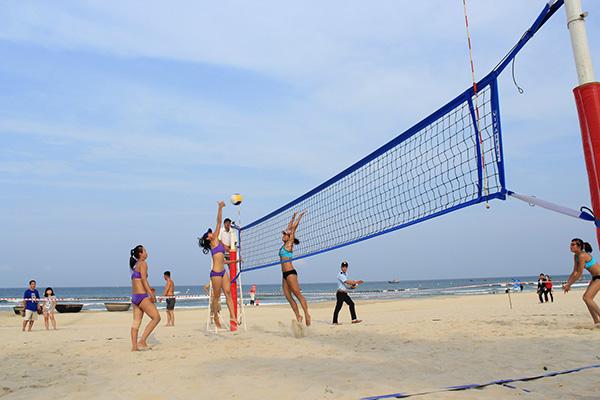
bốn người phụ nữ đang chơi môn bóng chuyền bãi biển